Namibian Institute of Mining and Technology

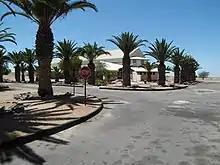
Namibian Institute of Mining and Technology in 2016

The Namibian Institute of Mining and Technology (NIMT) is a technical vocational training institute in Arandis, Namibia, established in 1991. It had 4,000 students and 270 staff , Eckhart Mueller was its executive director until he was murdered with his deputy on 15 April 2019. NIMT offers courses in mining, manufacturing and engineering. In 2007, De Beers donated N$2.1 million to open a second northern campus and in November of that year a campus was opened in Tsumeb. NIMT also operates a campus in Keetmanshoop in southern Namibia.